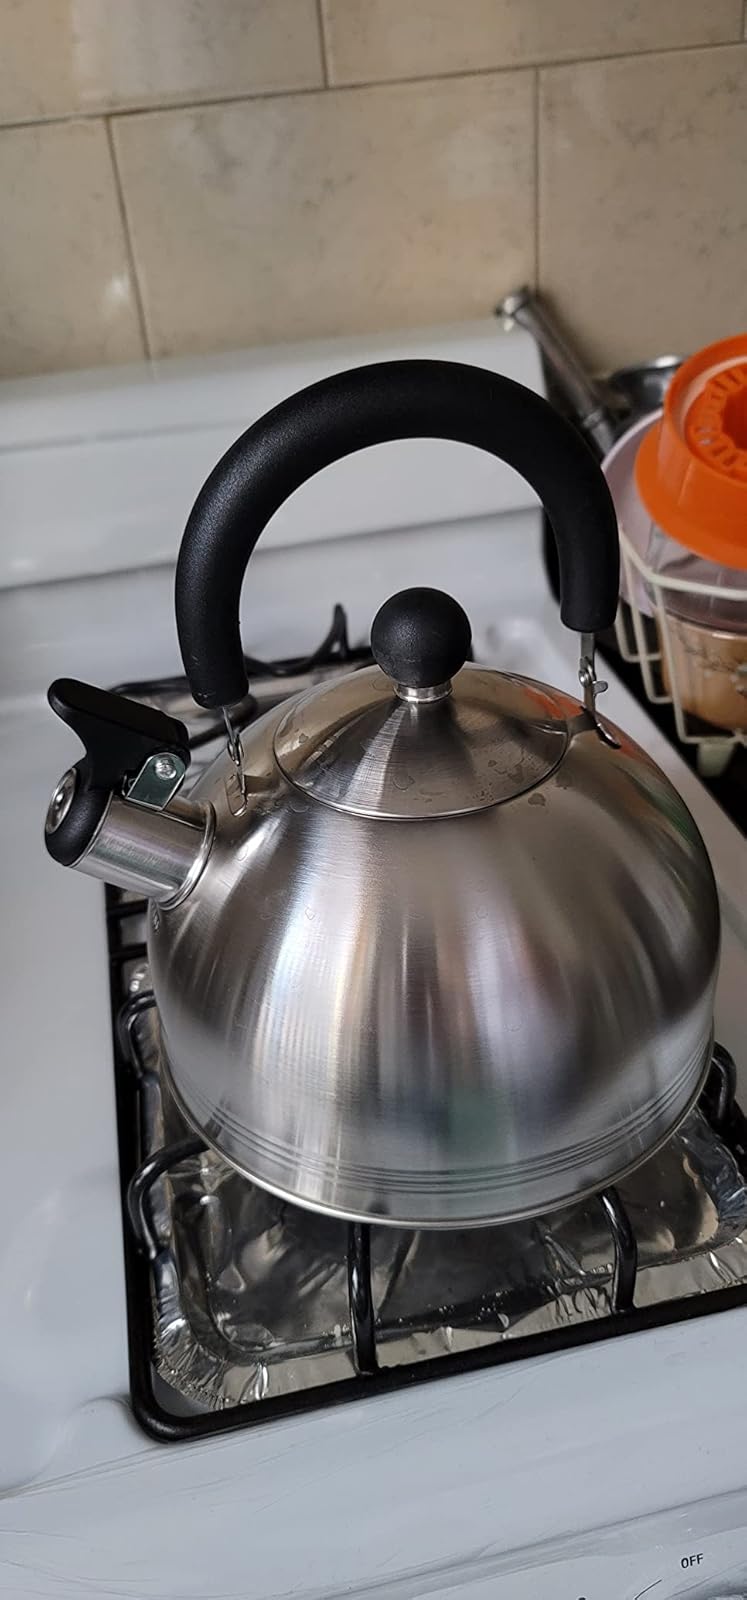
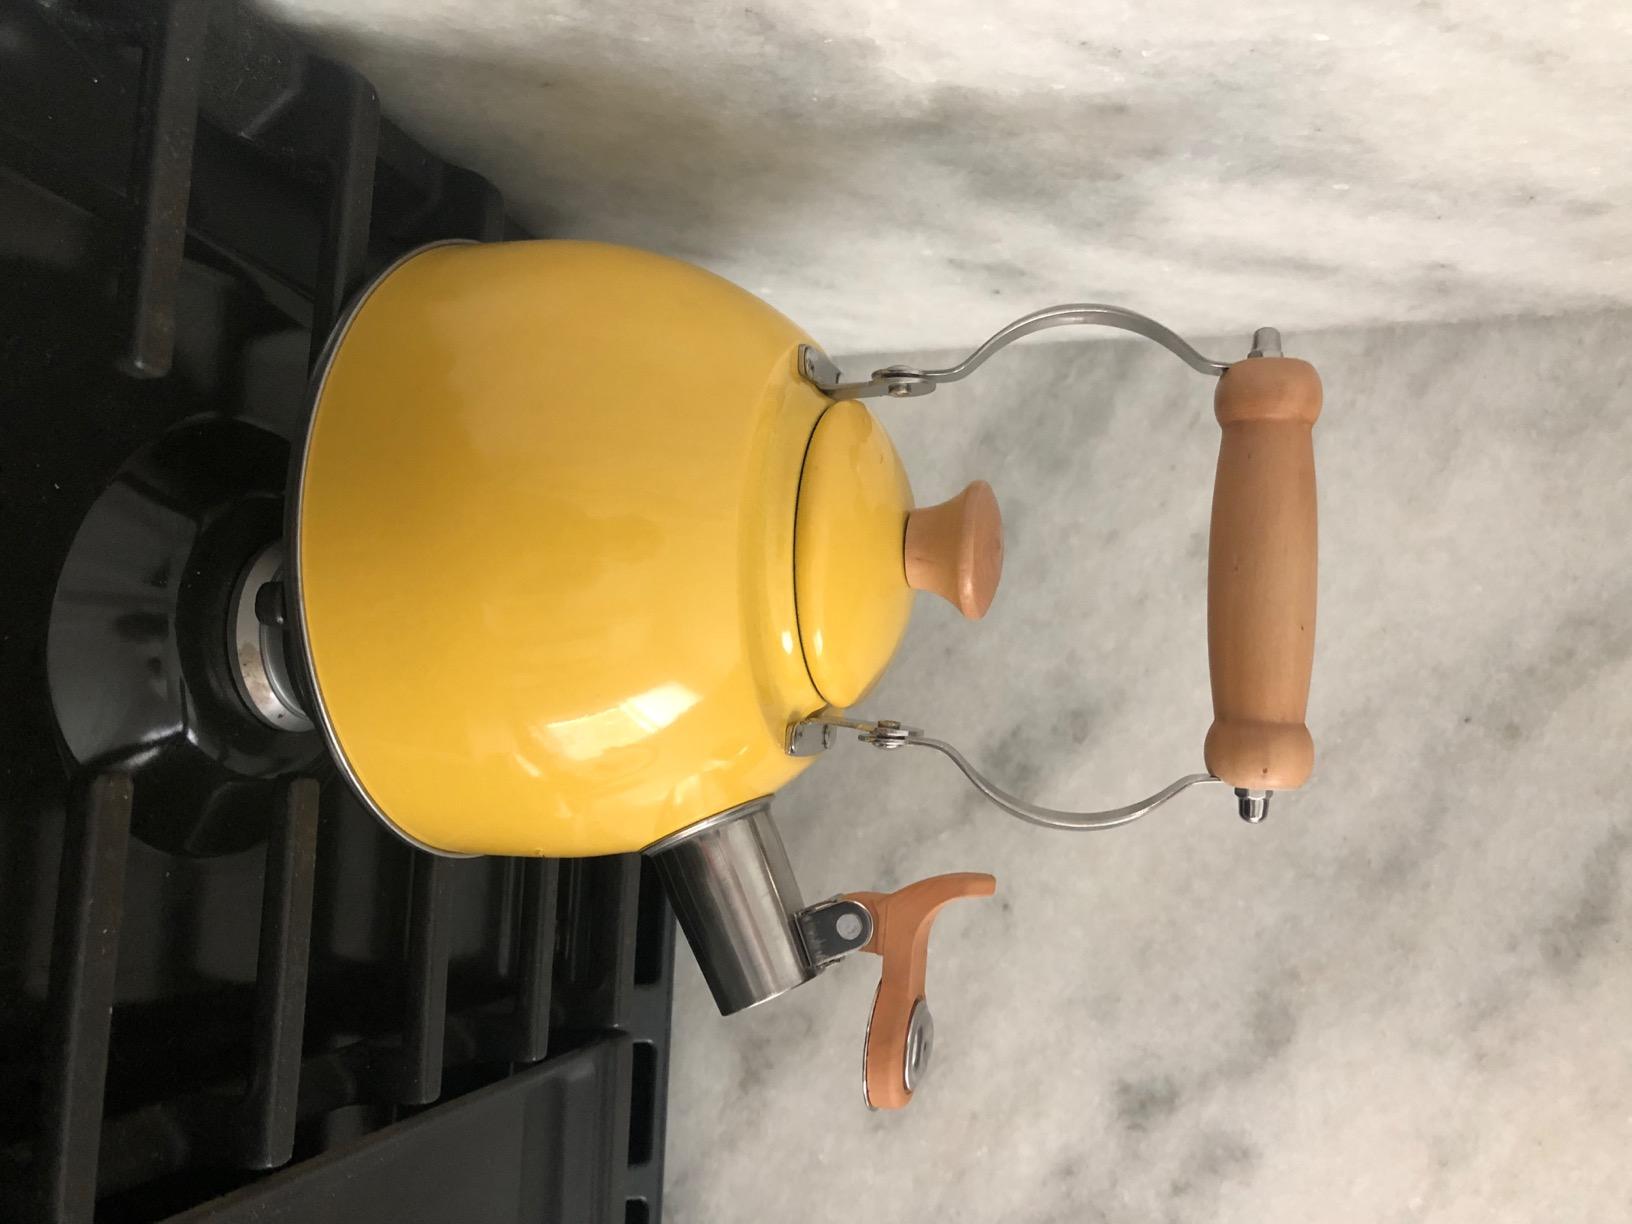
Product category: items_kettle
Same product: no